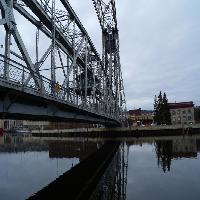
Weather: cloudy or overcast